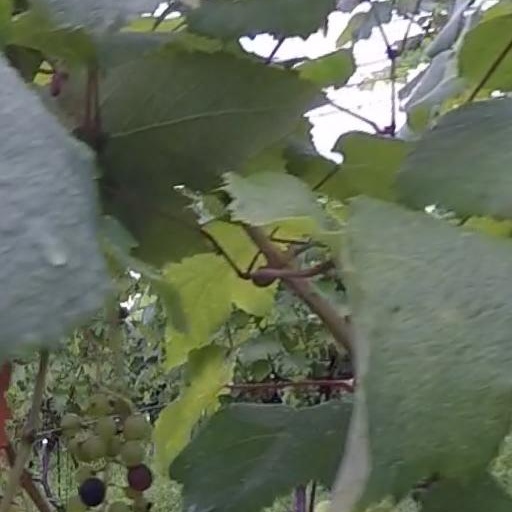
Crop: grape